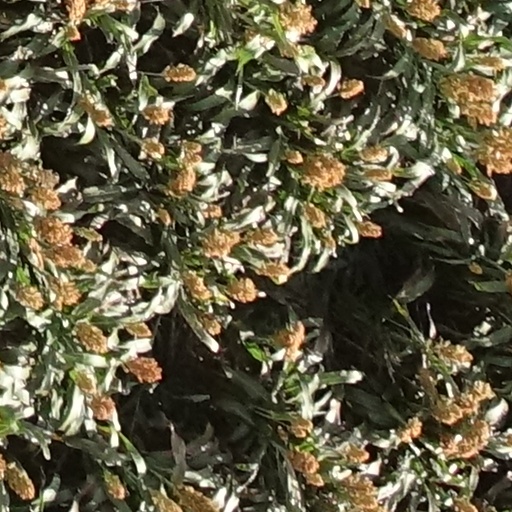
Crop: sorghum